Marcelo Melo

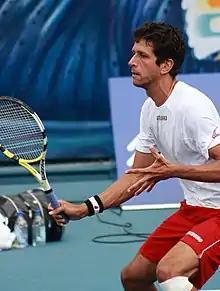
Marcelo Melo at Delray Beach 2009

In 2009, Melo and Sá won one ATP and reached the final of two other competitions. At Roland Garros, Melo reached the final of the Mixed Doubles with American player Vania King, losing the final by two sets to one. This was the first time since 2001 that a Brazilian reached the final of a Grand Slam. In ATP 500 Hamburg, a tournament that had once been a Masters Series, Melo and his partner, the Slovak Filip Polášek, finished as the runners-up. At the end of the year, Melo announced the end of his partnership with André Sá and his new partnership with Bruno Soares.